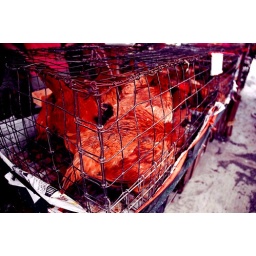
live chicken in market